Fred Astaire

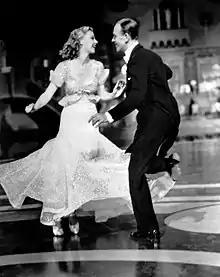
Ginger Rogers and Fred Astaire in "Top Hat" (1935)

The Astaires broke into Broadway in 1917 with "Over the Top", a patriotic revue, and performed for U.S. and Allied troops at this time as well. They followed up with several more shows. Of their work in "The Passing Show of 1918", Heywood Broun wrote: "In an evening in which there was an abundance of good dancing, Fred Astaire stood out ... He and his partner, Adele Astaire, made the show pause early in the evening with a beautiful loose-limbed dance."